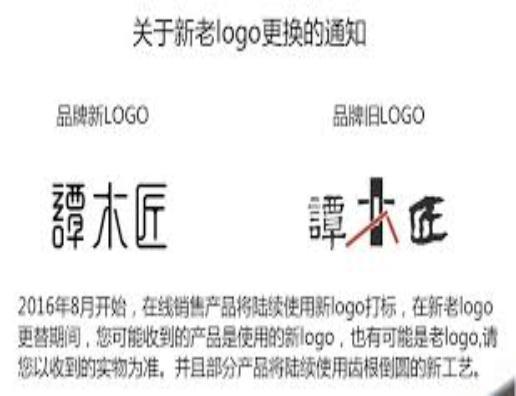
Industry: Necessities